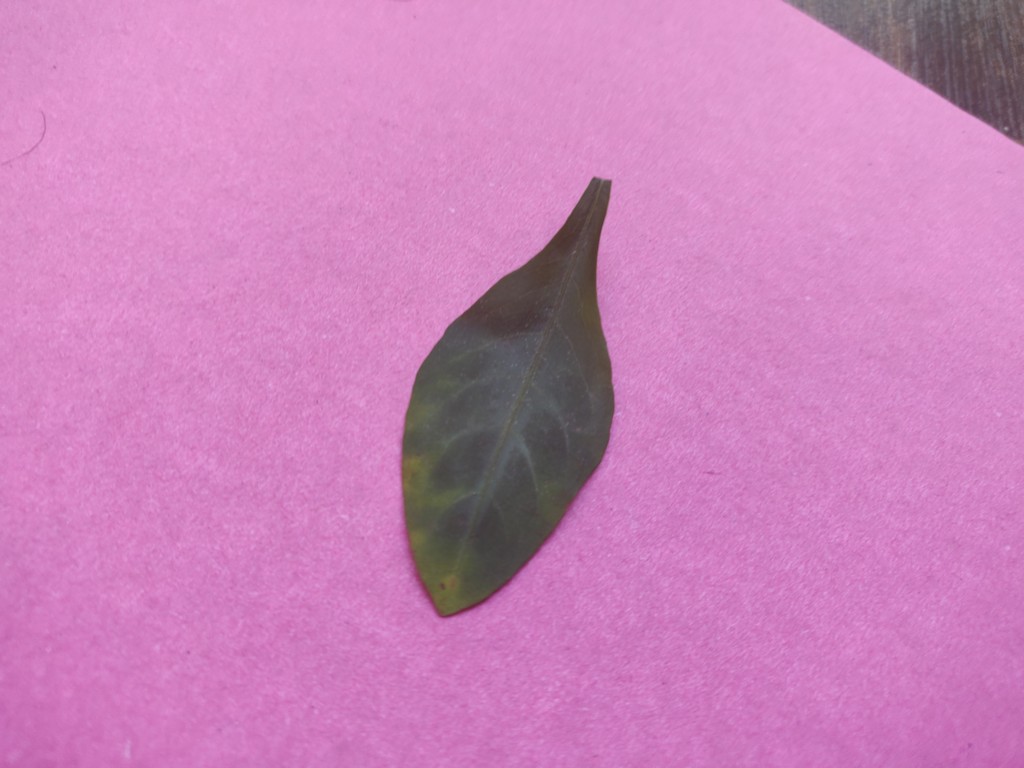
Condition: Unhealthy
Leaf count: single
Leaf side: front